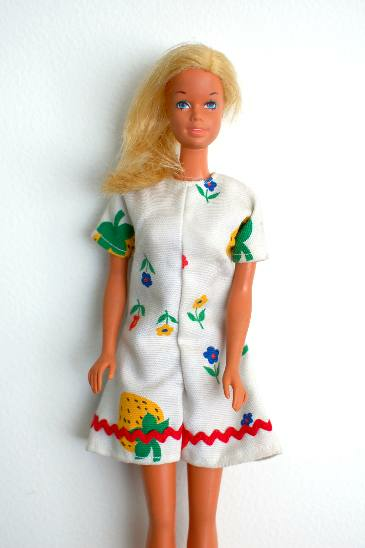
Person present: Yes